Eremochaetidae

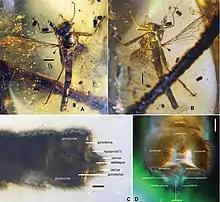
"Zhenia burmensis"

Eremochaetidae is an extinct family of brachyceran flies known from the Jurassic and Cretaceous periods of Asia. It is part of the extinct superfamily Archisargoidea. The morphology of the ovipositor of the only 3 dimensionally preserved genus "Zhenia" was initially interpreted as evidence of being an endoparasitoid of arthropods, however a subsequent study suggested that the ovipositor was used to deposit its eggs in plant material, similar to members of Tephritoidea. In a phylogenetic analysis, Ermochaetidae was found to be monophyletic, surrounded by a paraphyletic Archisargidae.